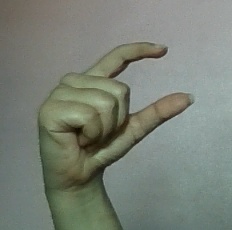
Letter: dal